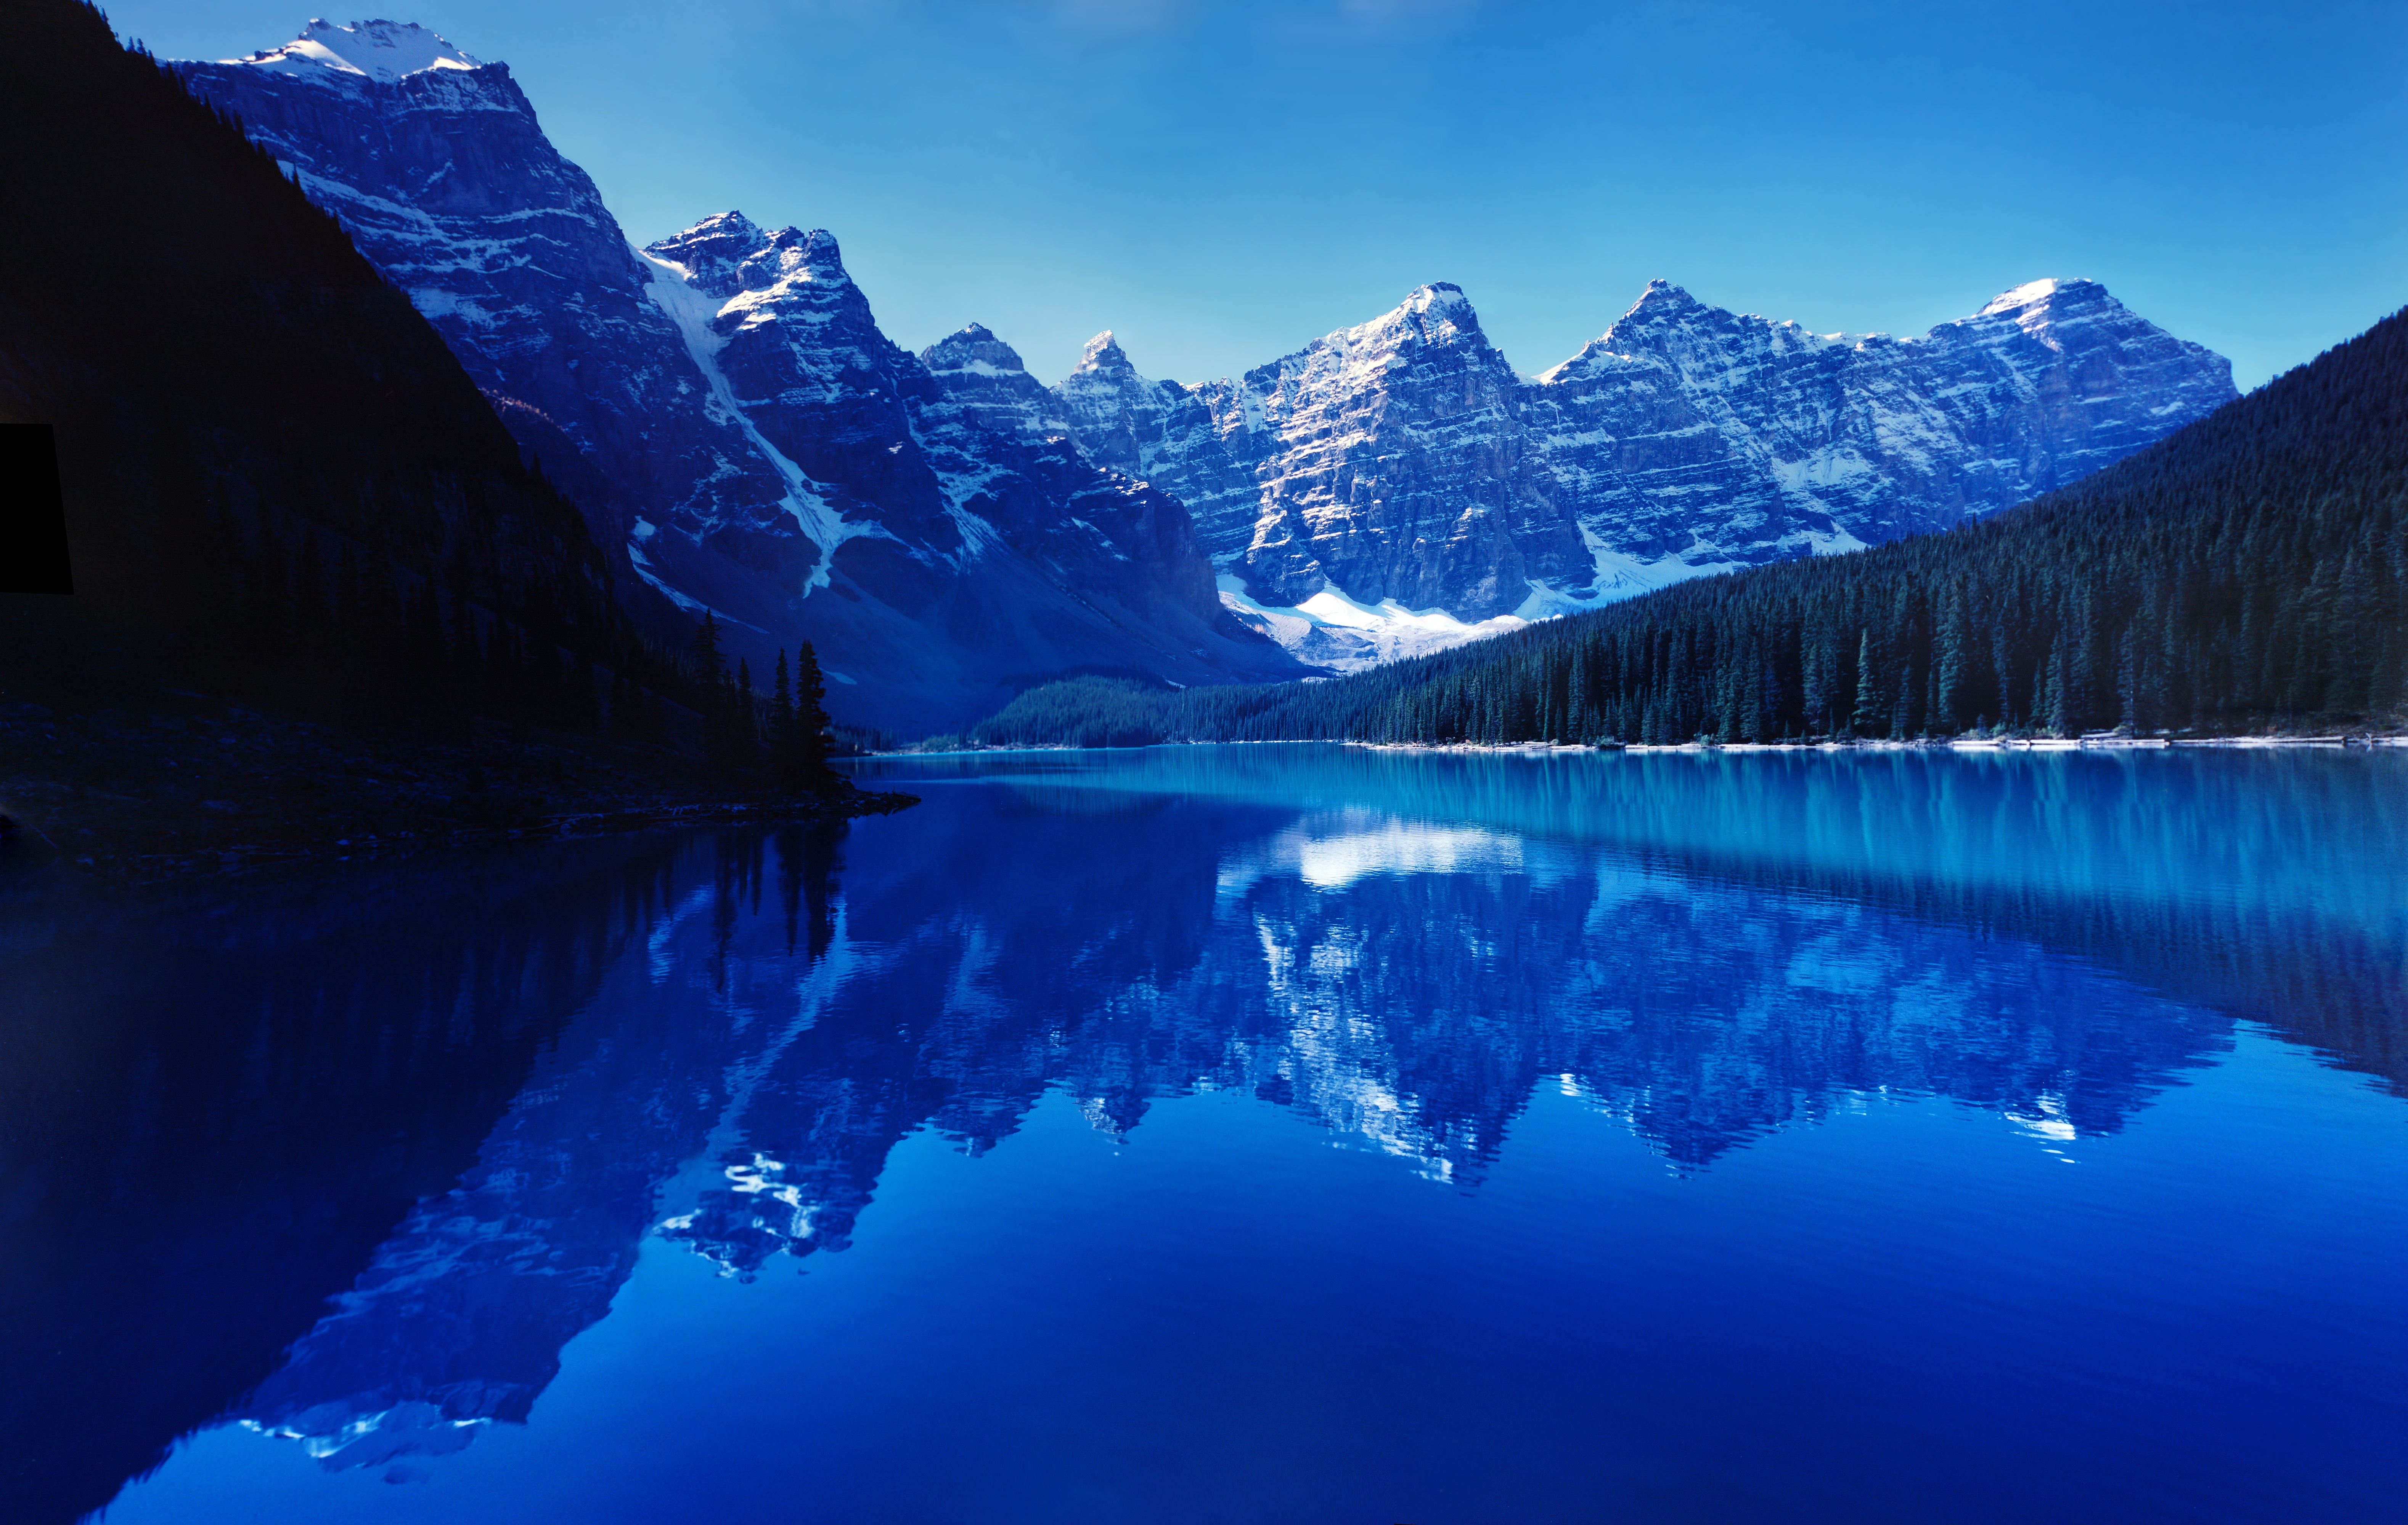
water, nature, forest, mountain, snow, sky, lake, mountain range, reflection, tranquil, smooth, scenery, serene, blue, fjord, tourism, alps, canada, still, quiet, alberta, banff, pure, crater lake, landform, moraine lake, canadian rockies, mountainous landforms, glacial landform